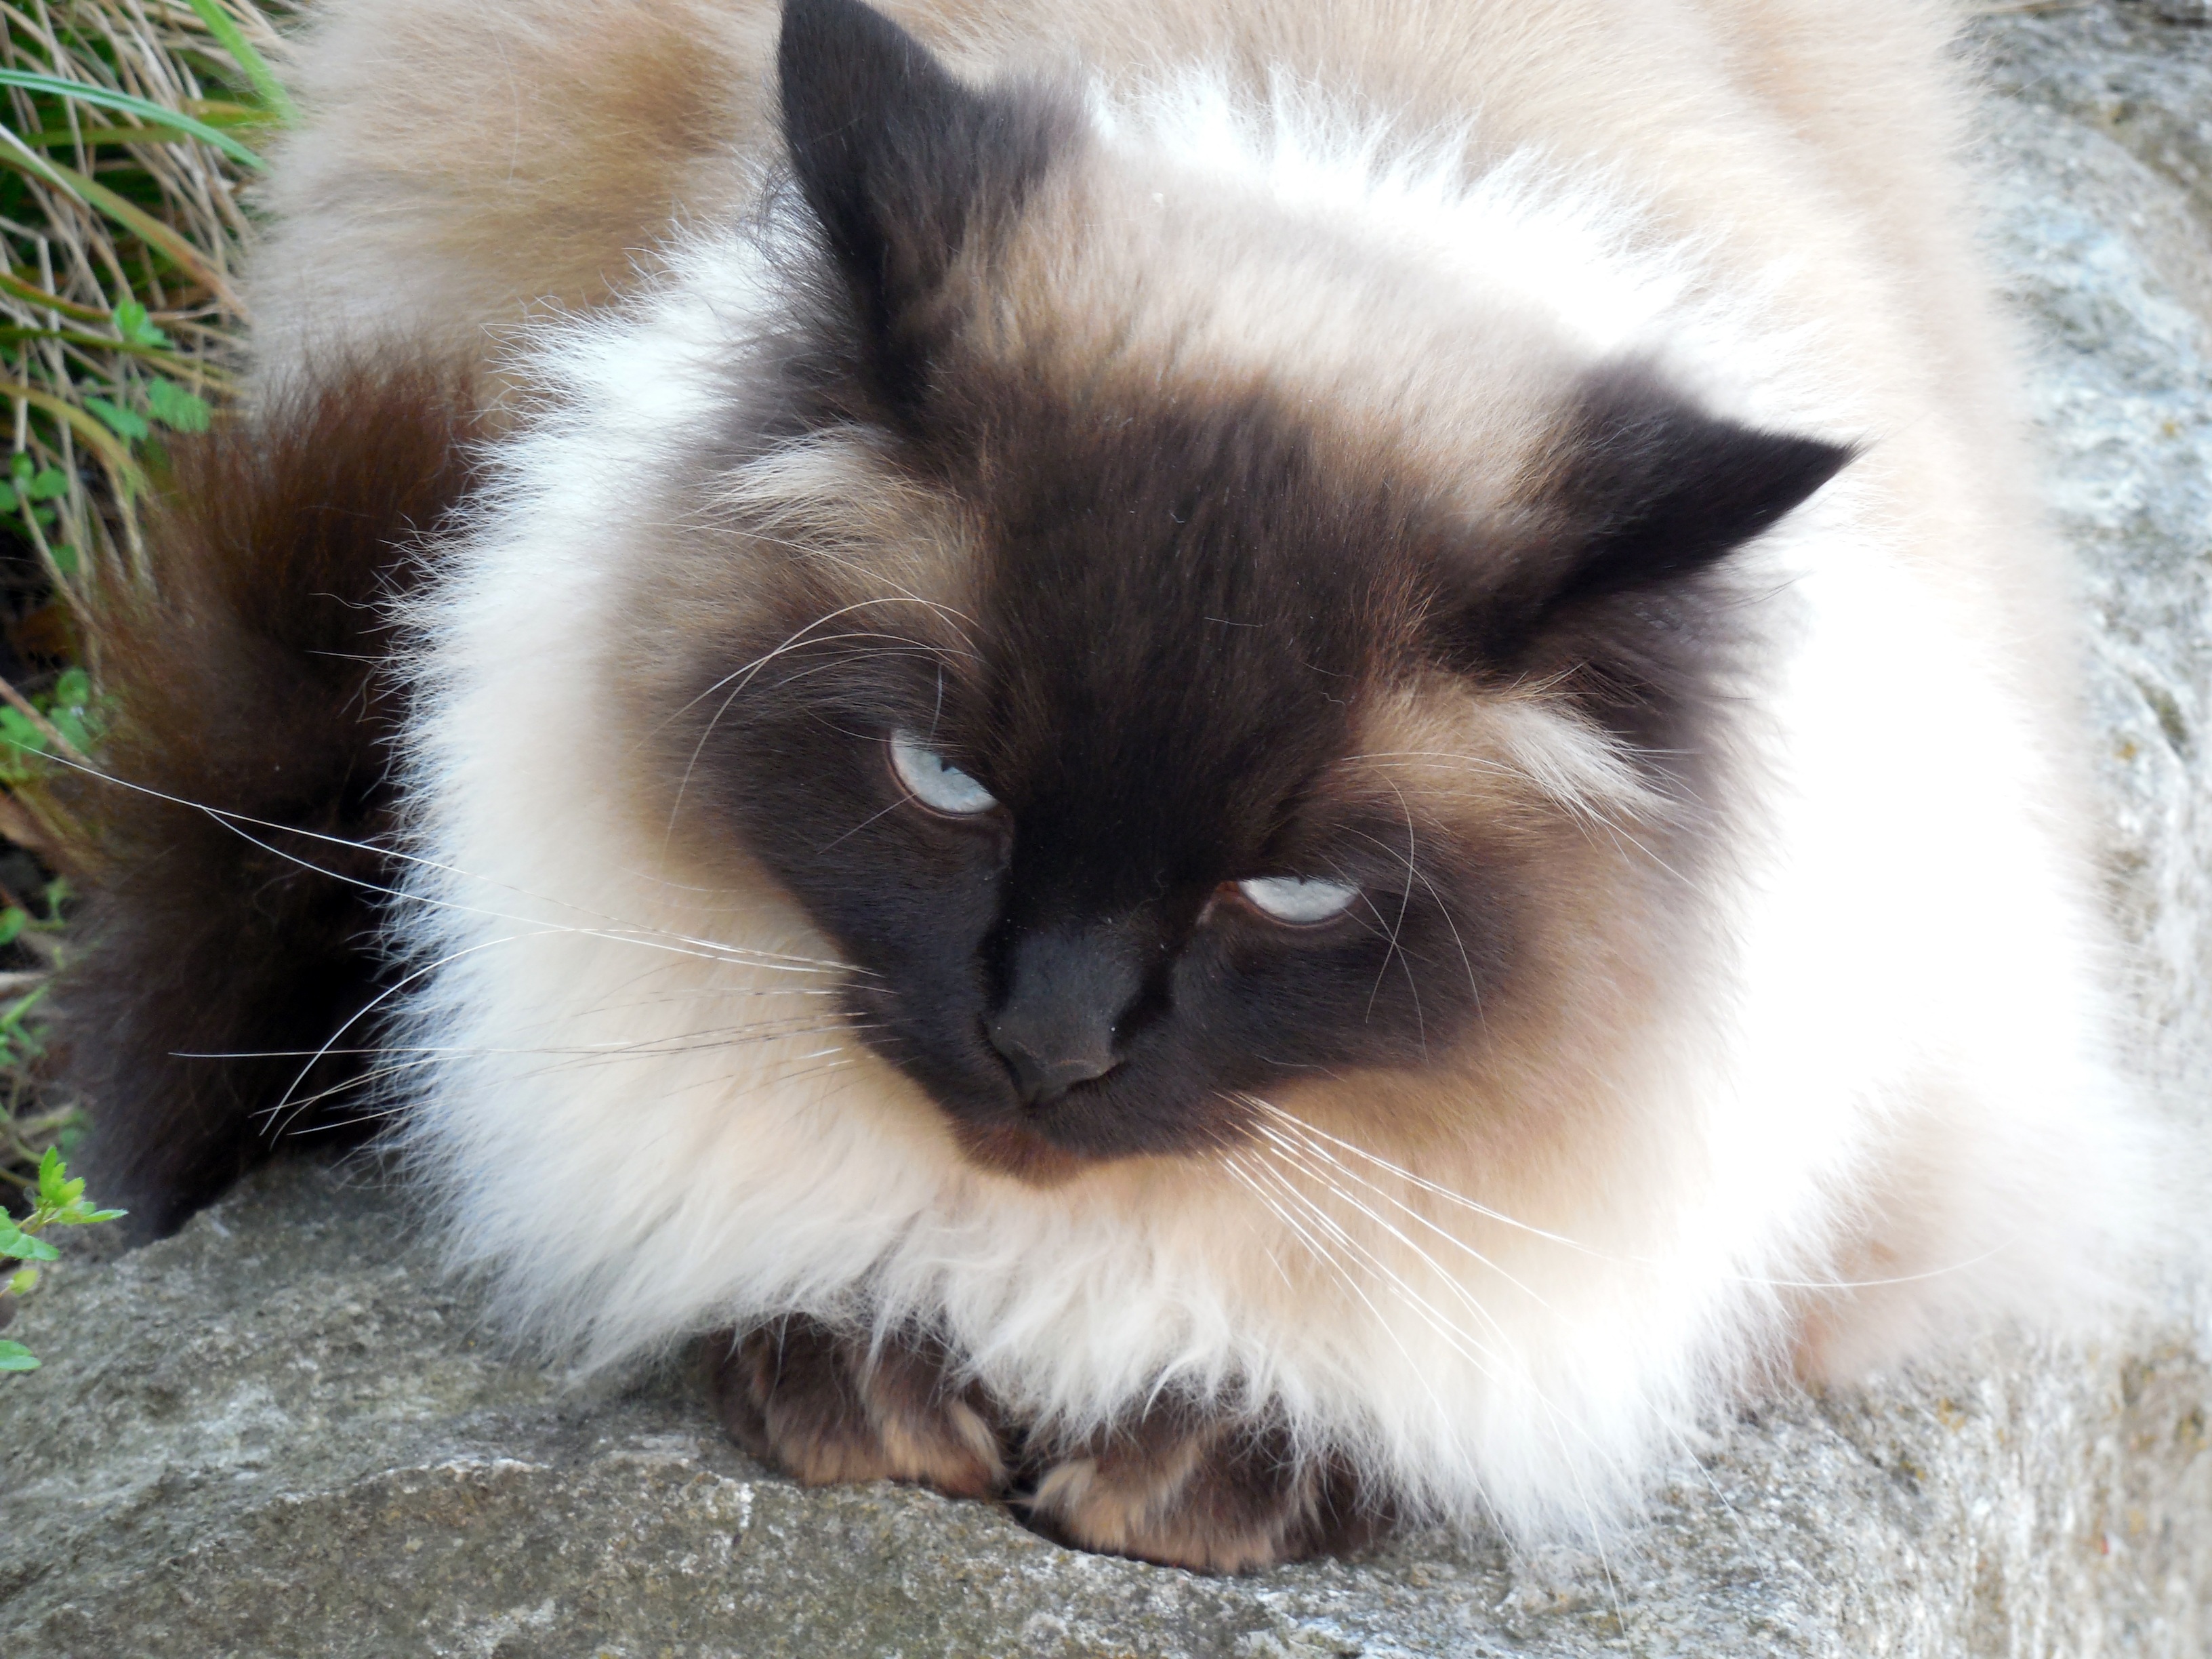
pet, fur, kitten, cat, mammal, face, eyes, whiskers, lazy, adidas, vertebrate, mieze, ragdoll, domestic cat, relaxed, himalayan, siamese, satisfied, cat's eyes, purr, balinese, small to medium sized cats, cat like mammal, carnivoran, domestic short haired cat, domestic long haired cat, birman